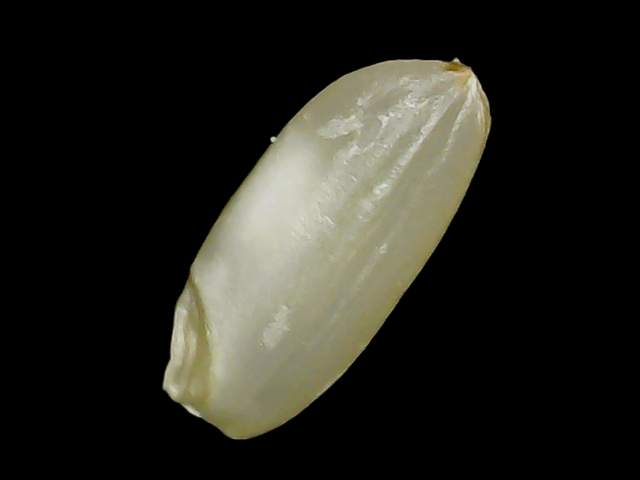
Rice variety: Binadhan10